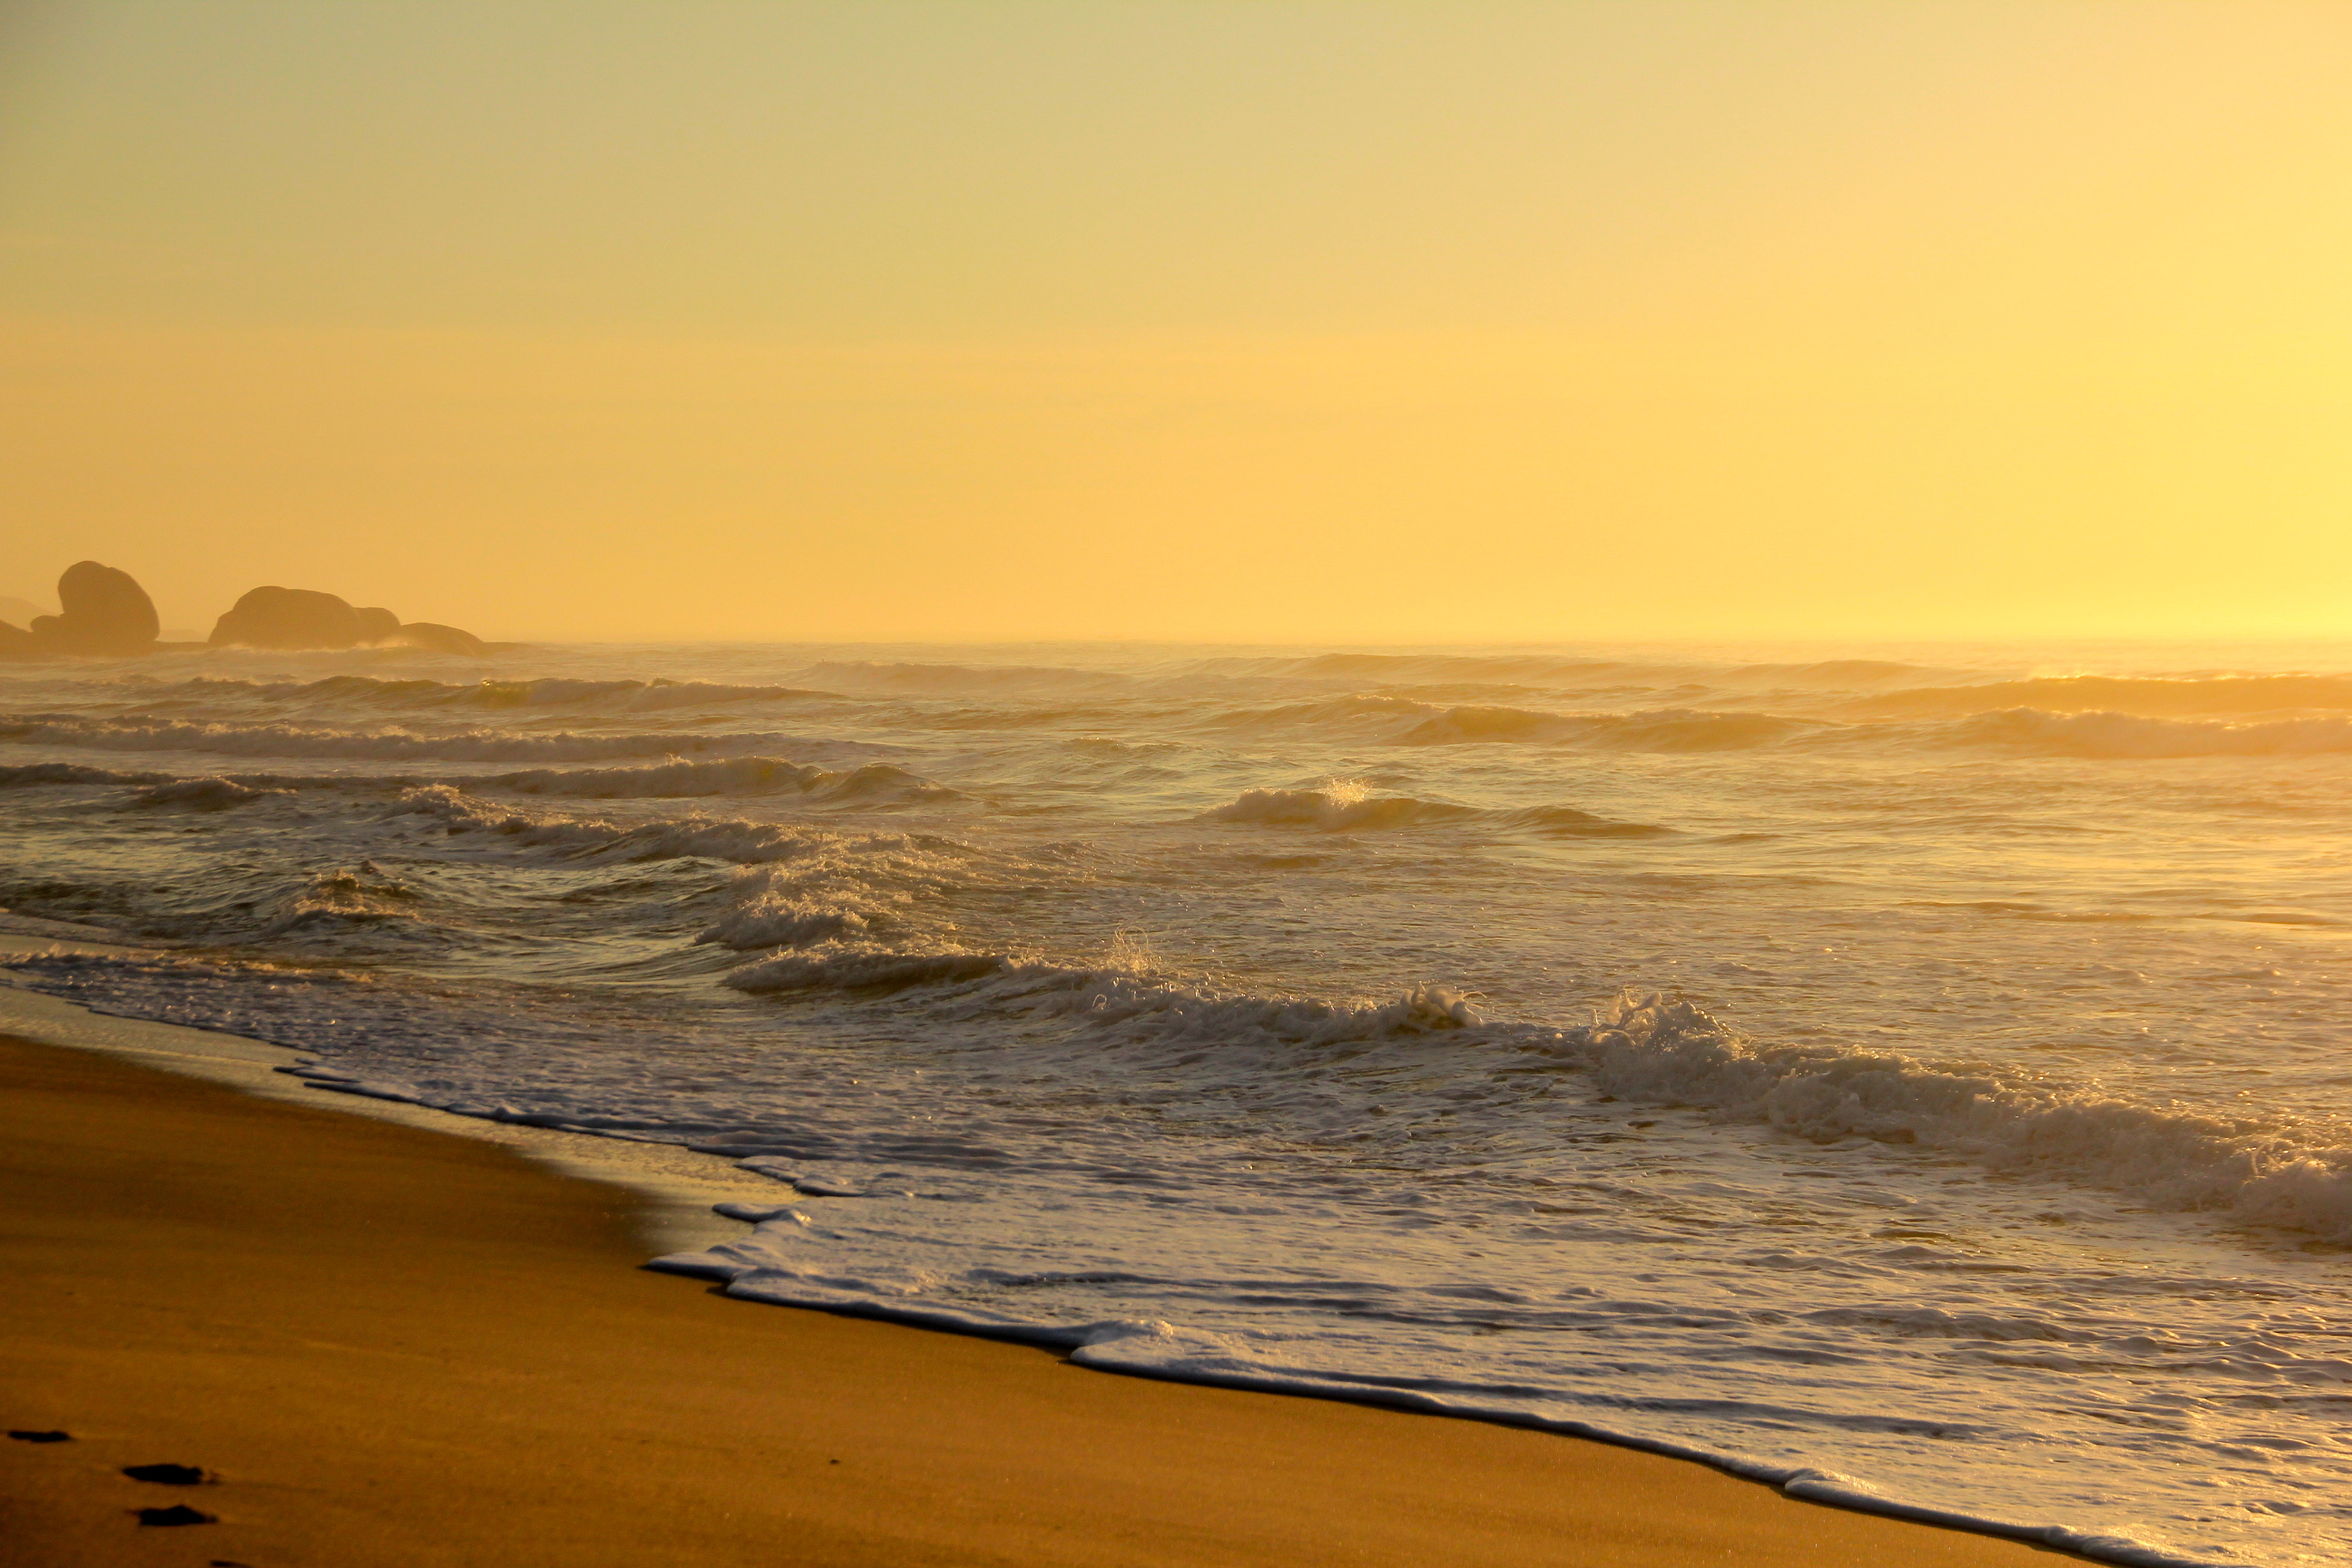
sunrise, brazil, south brazil, florianopolis, beach, sea, footprints in the sand, water, sky, water resources, amber, afterglow, fluid, orange, natural landscape, coastal and oceanic landforms, dusk, red sky at morning, landscape, horizon, wind wave, tree, sunset, waterway, sun, calm, liquid, dawn, wave, headland, sand, sound, ocean, reflection, evening, tropics, wood, coast, rock, bay, tide, wind, singing sand, cloud, heat